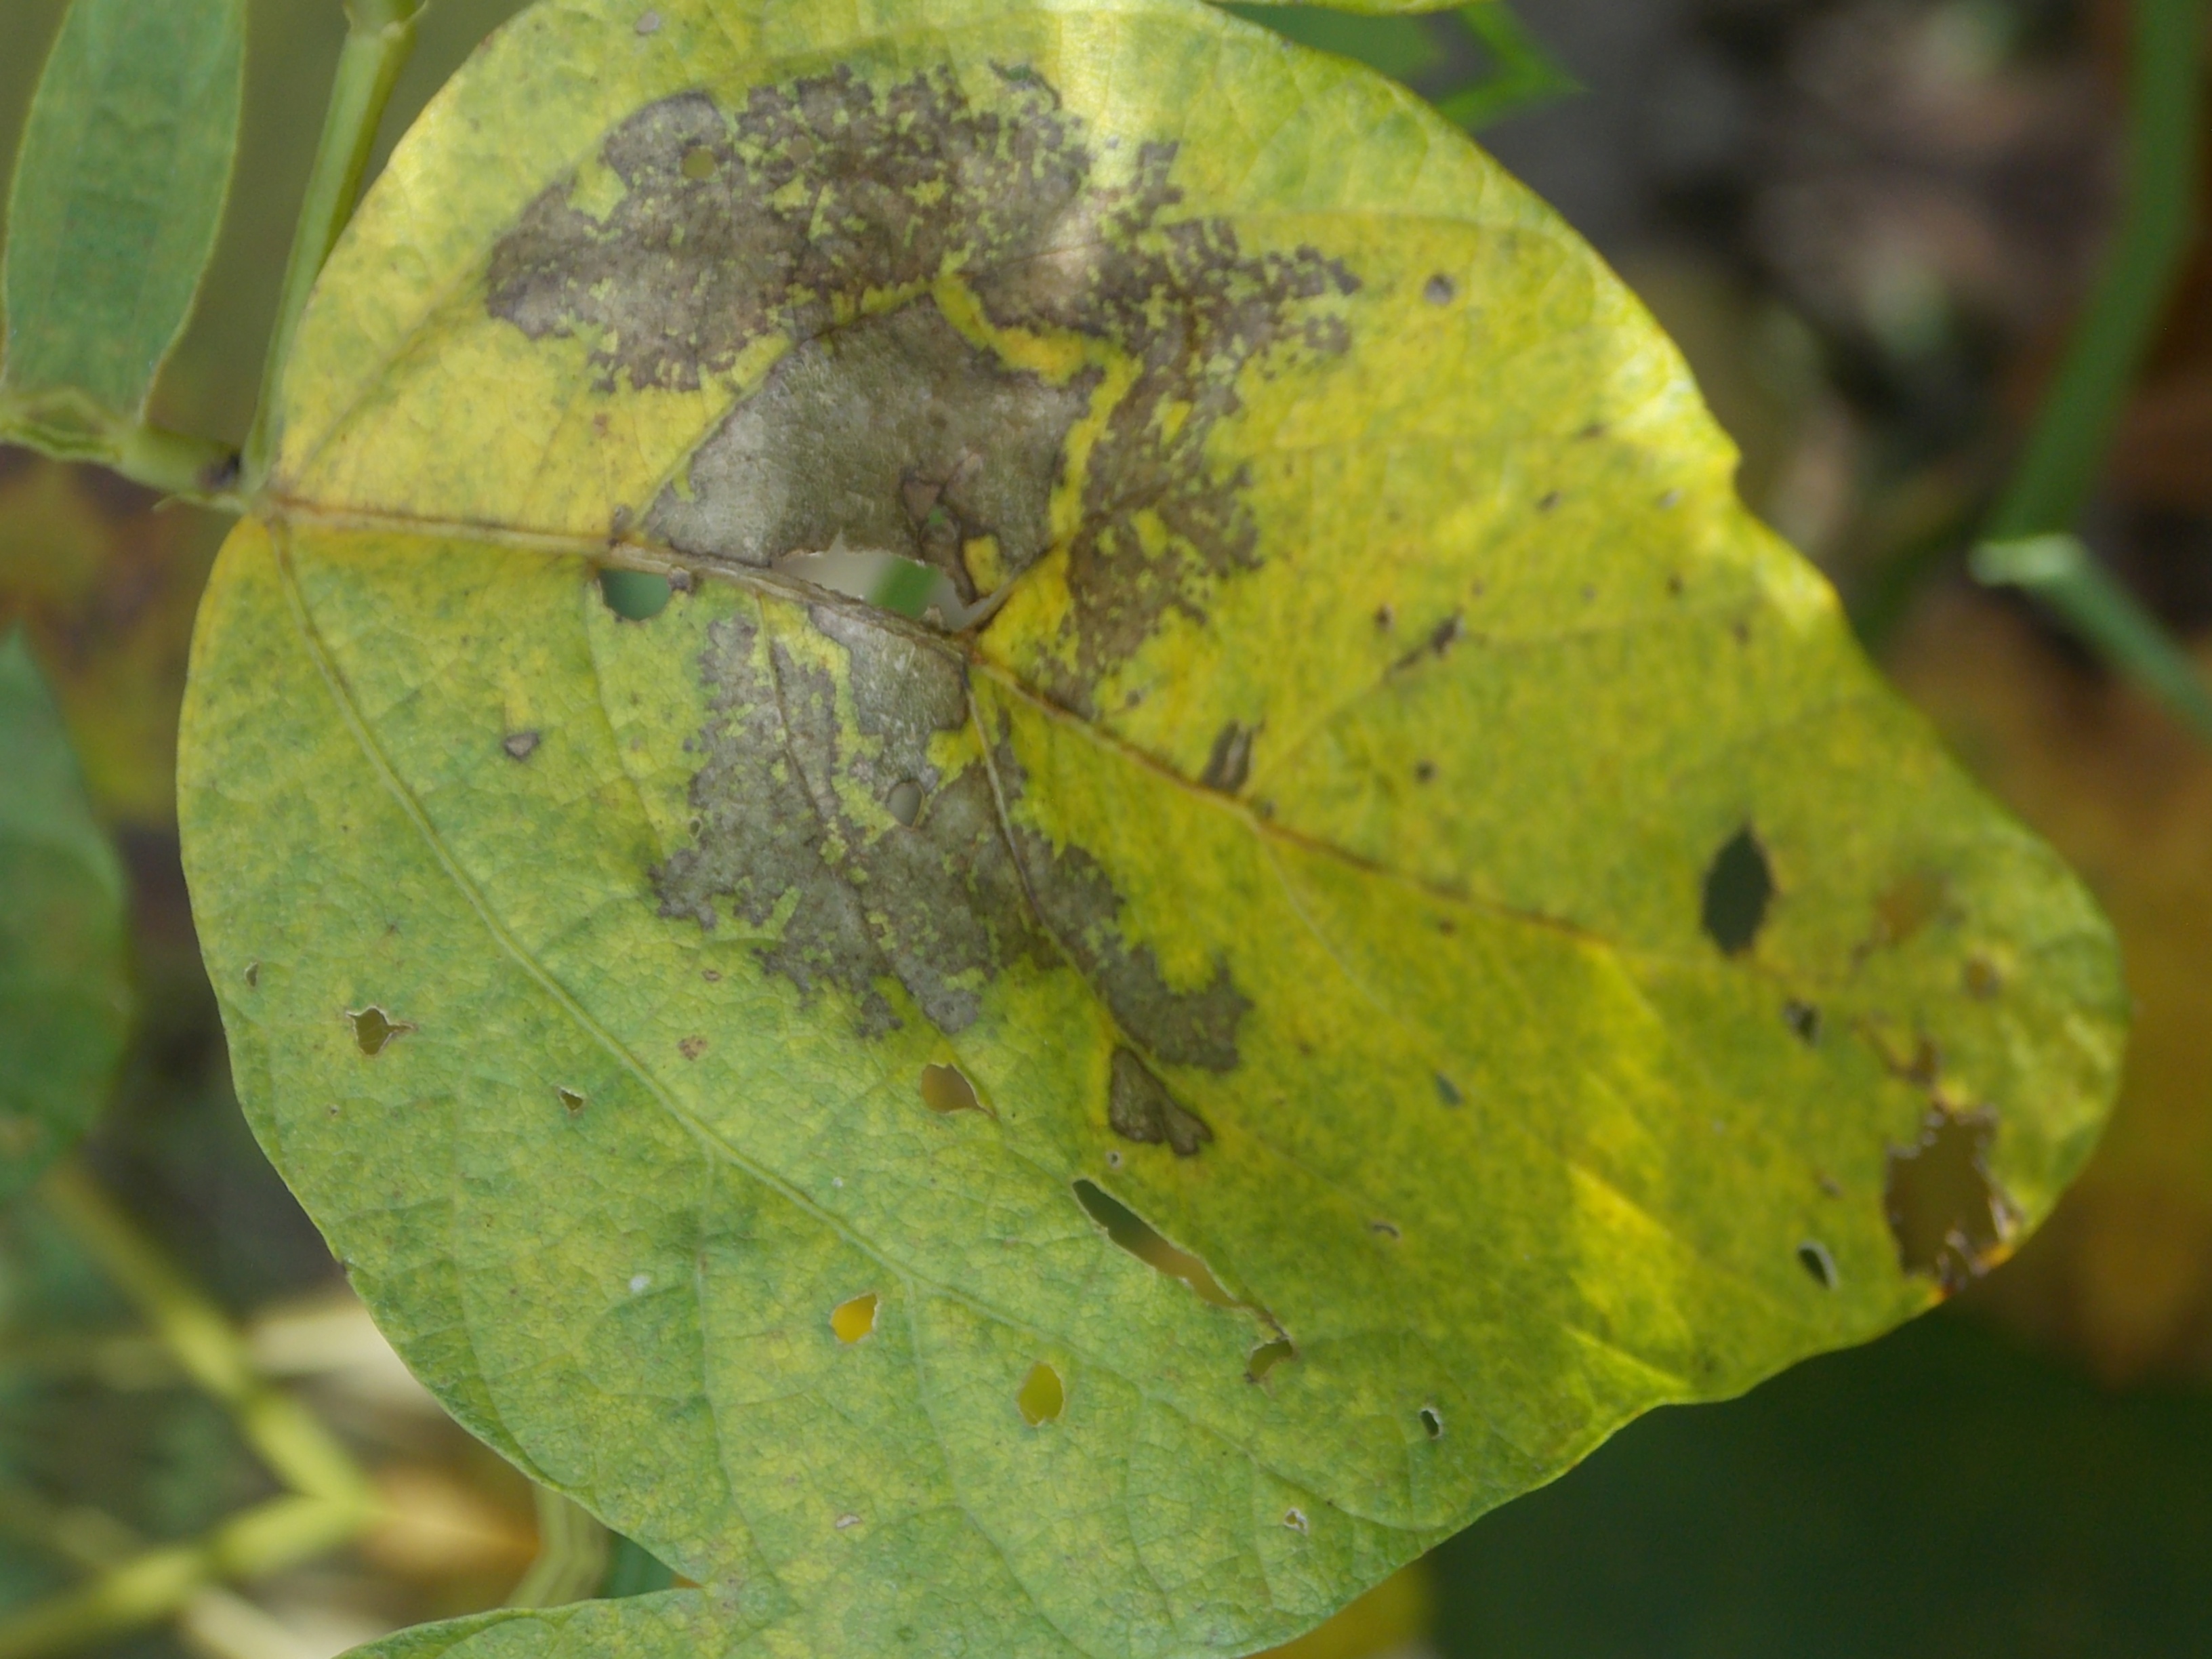
Label: Disease